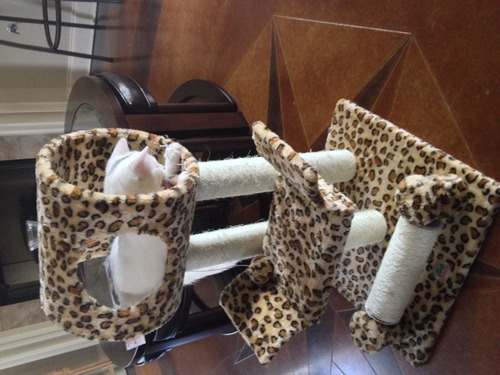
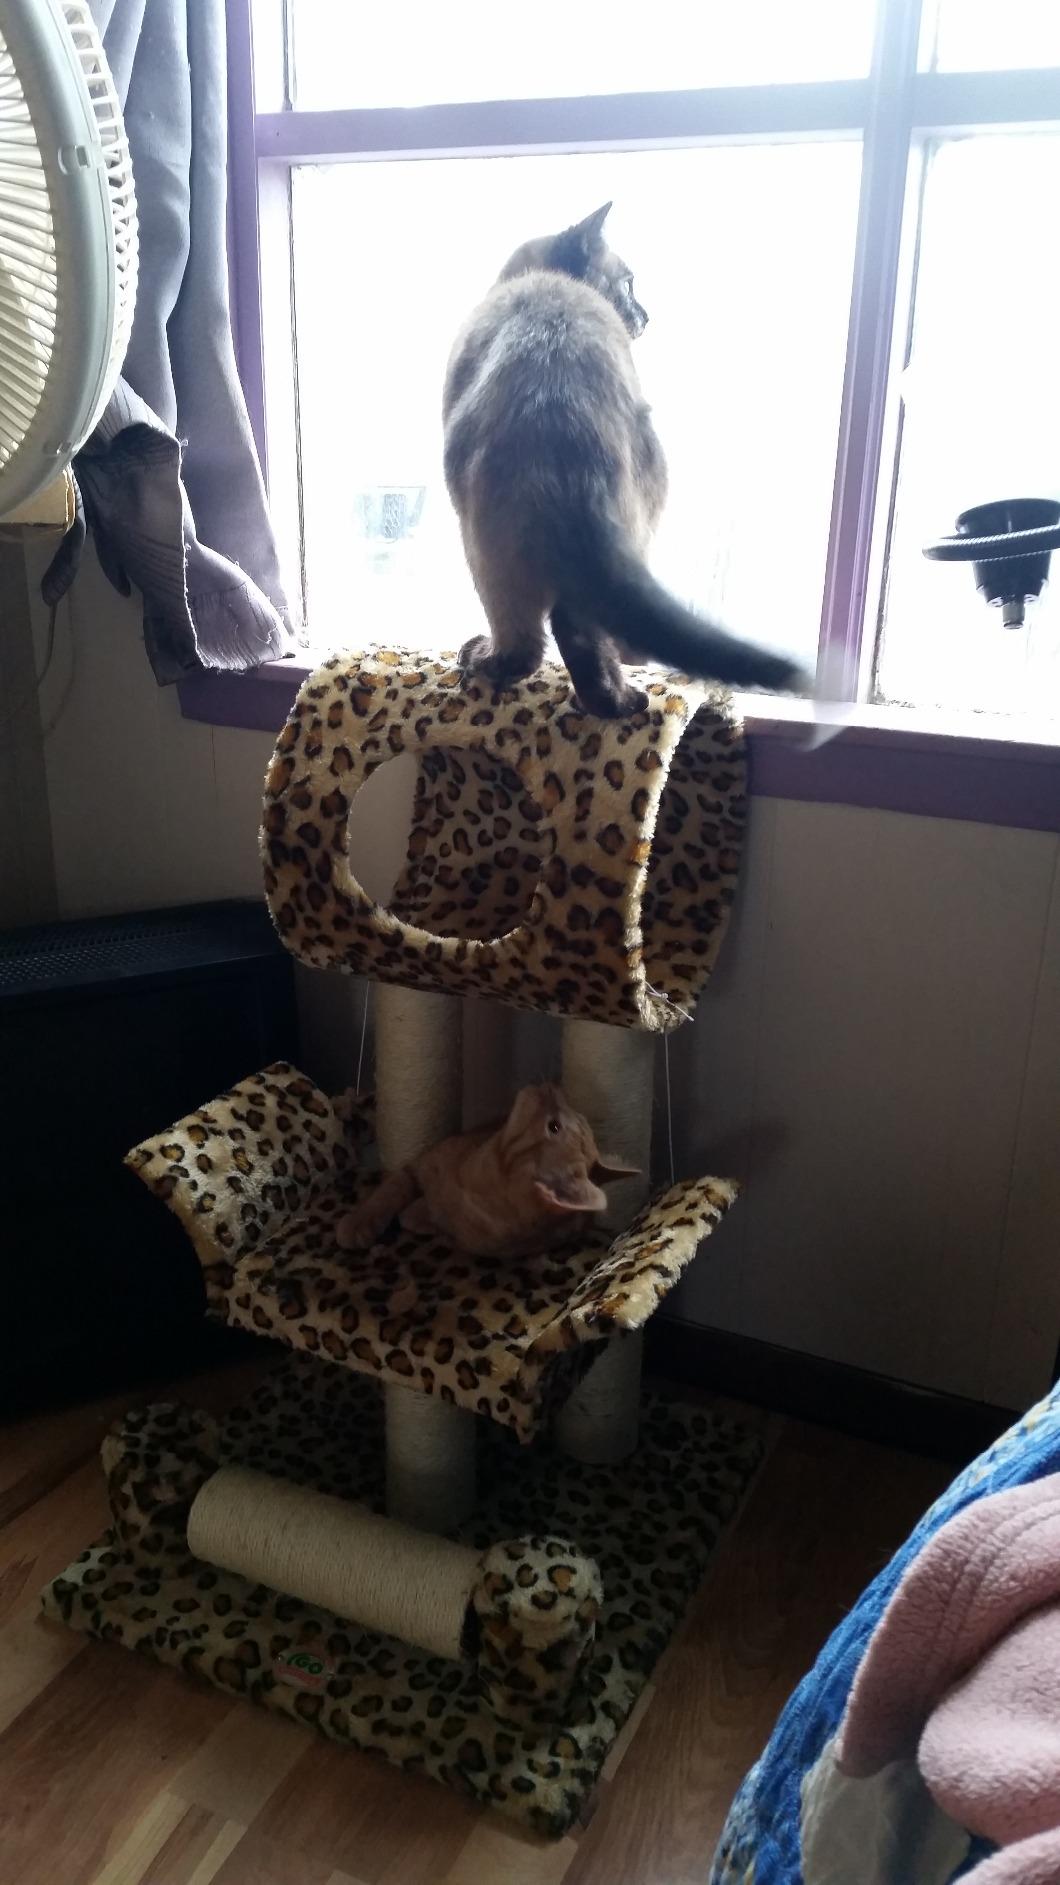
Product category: items_cat tree
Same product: yes